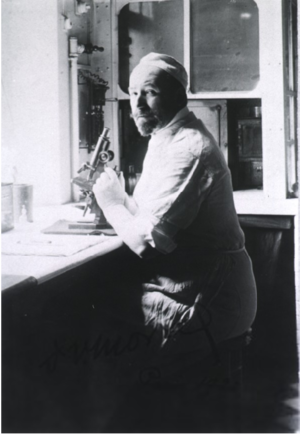
Victor Morax, né le 16 mars 1866 à Morges et mort à Paris le 14 mai 1935, est un médecin, ophtalmologiste et ophtalmologue vaudois. Il a découvert le bacille Moraxella lacunata, qui est à l'origine de la conjonctivite chronique.